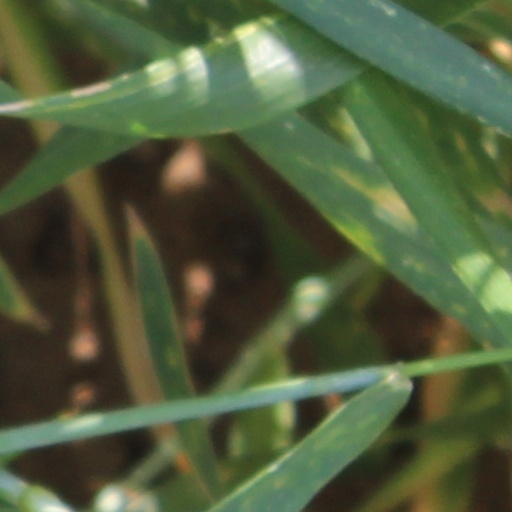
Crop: wheat